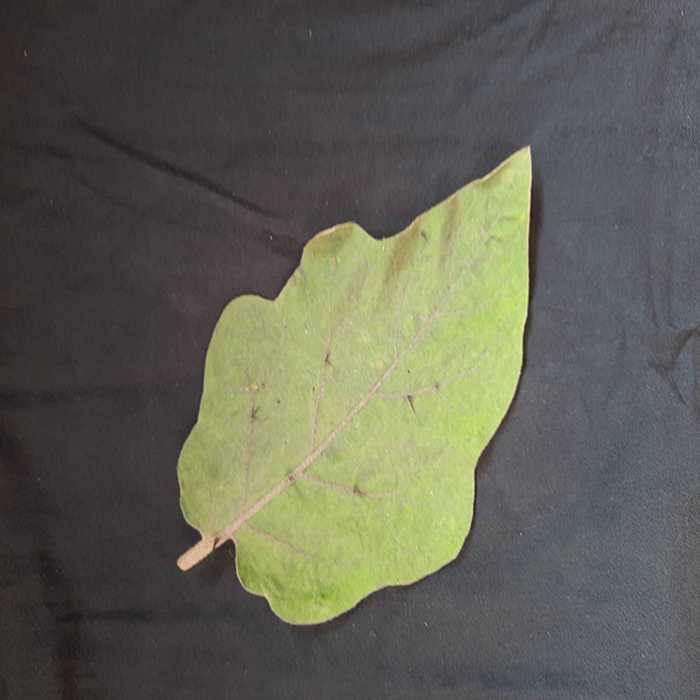
Plant: Eggplant
Label: Eggplant fresh leaf